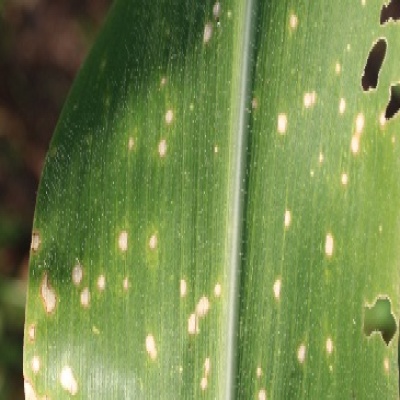
Label: Corn_(Maize)___Leaf_Spot